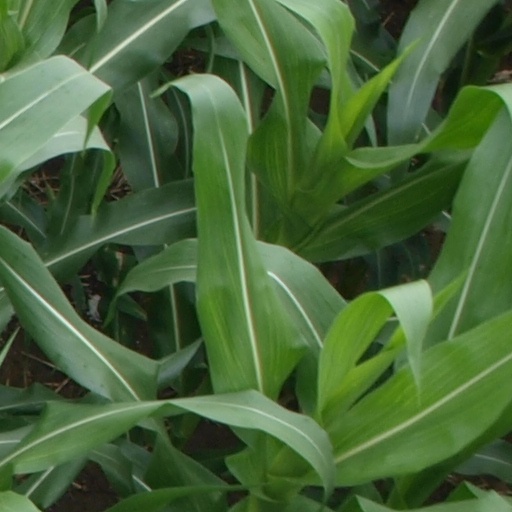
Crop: maize; corn